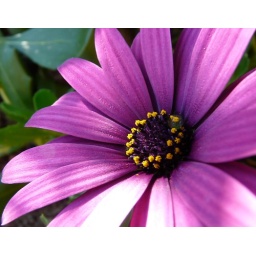
An African daisy growing on the side of the road in Perth.